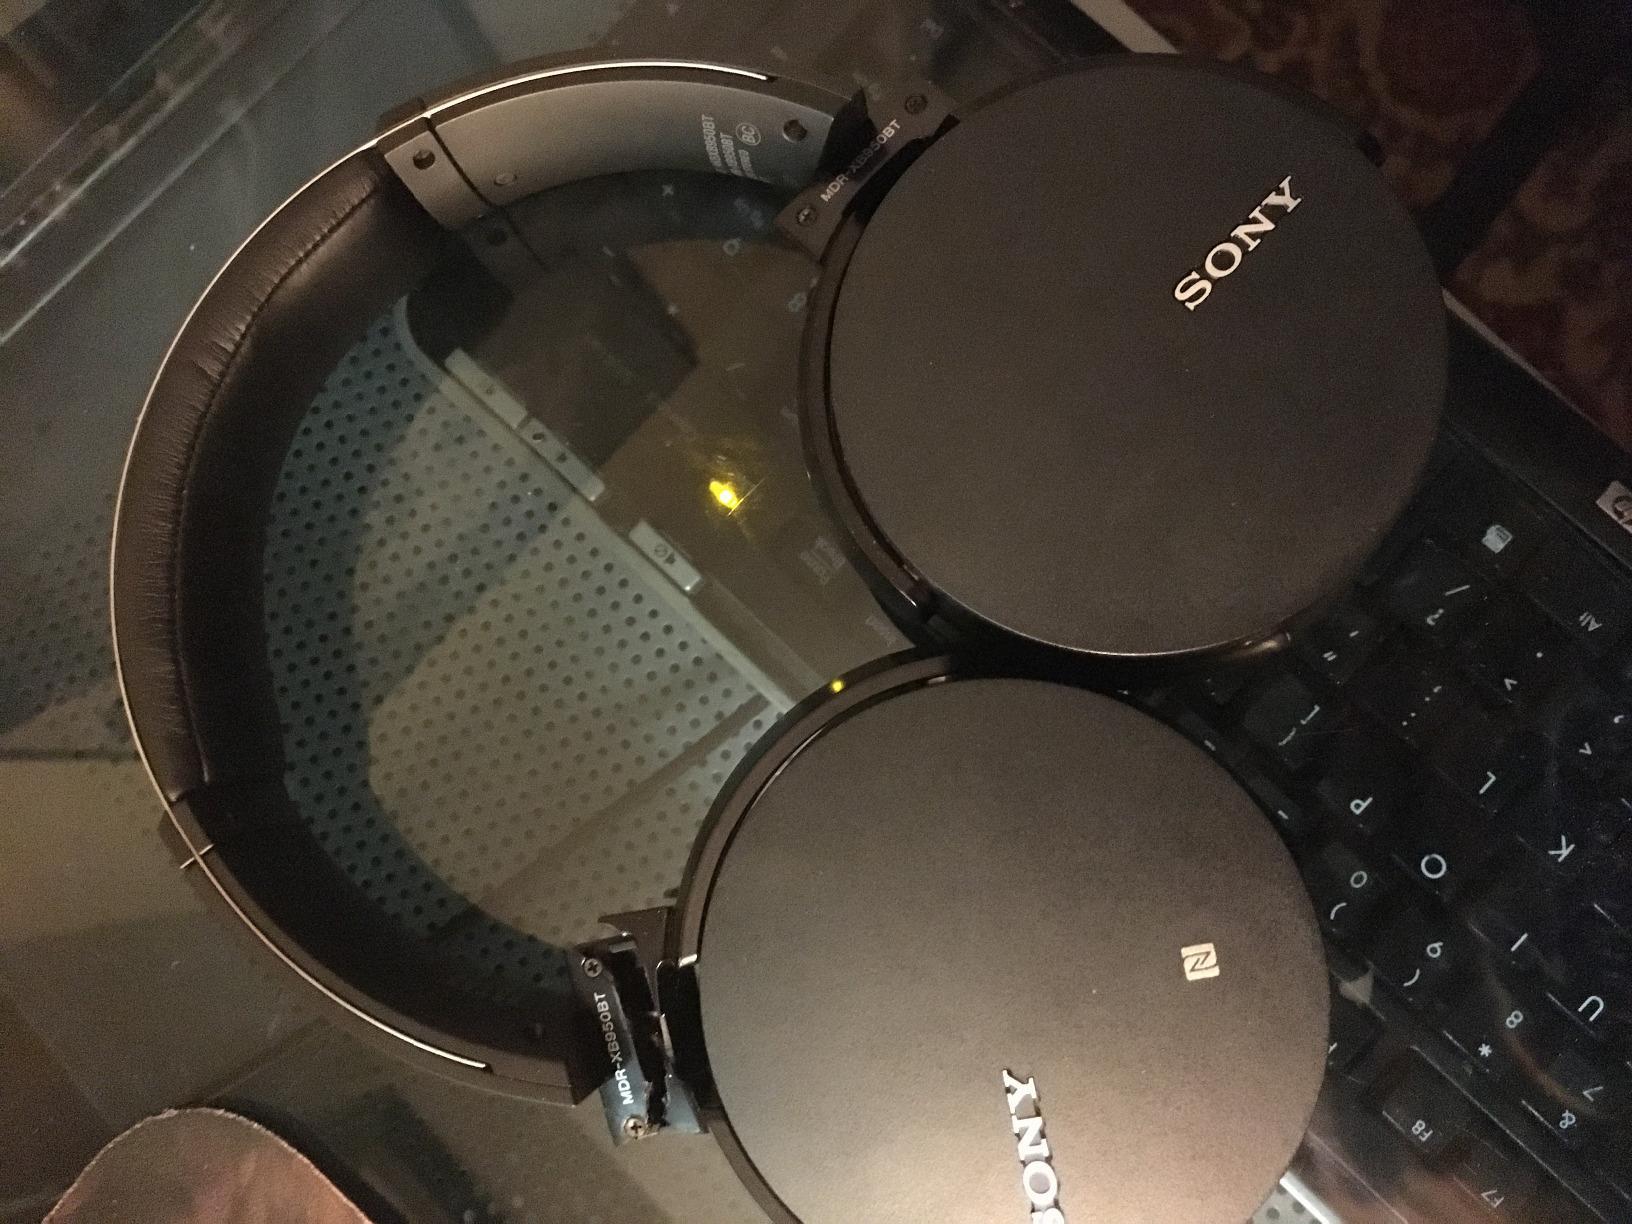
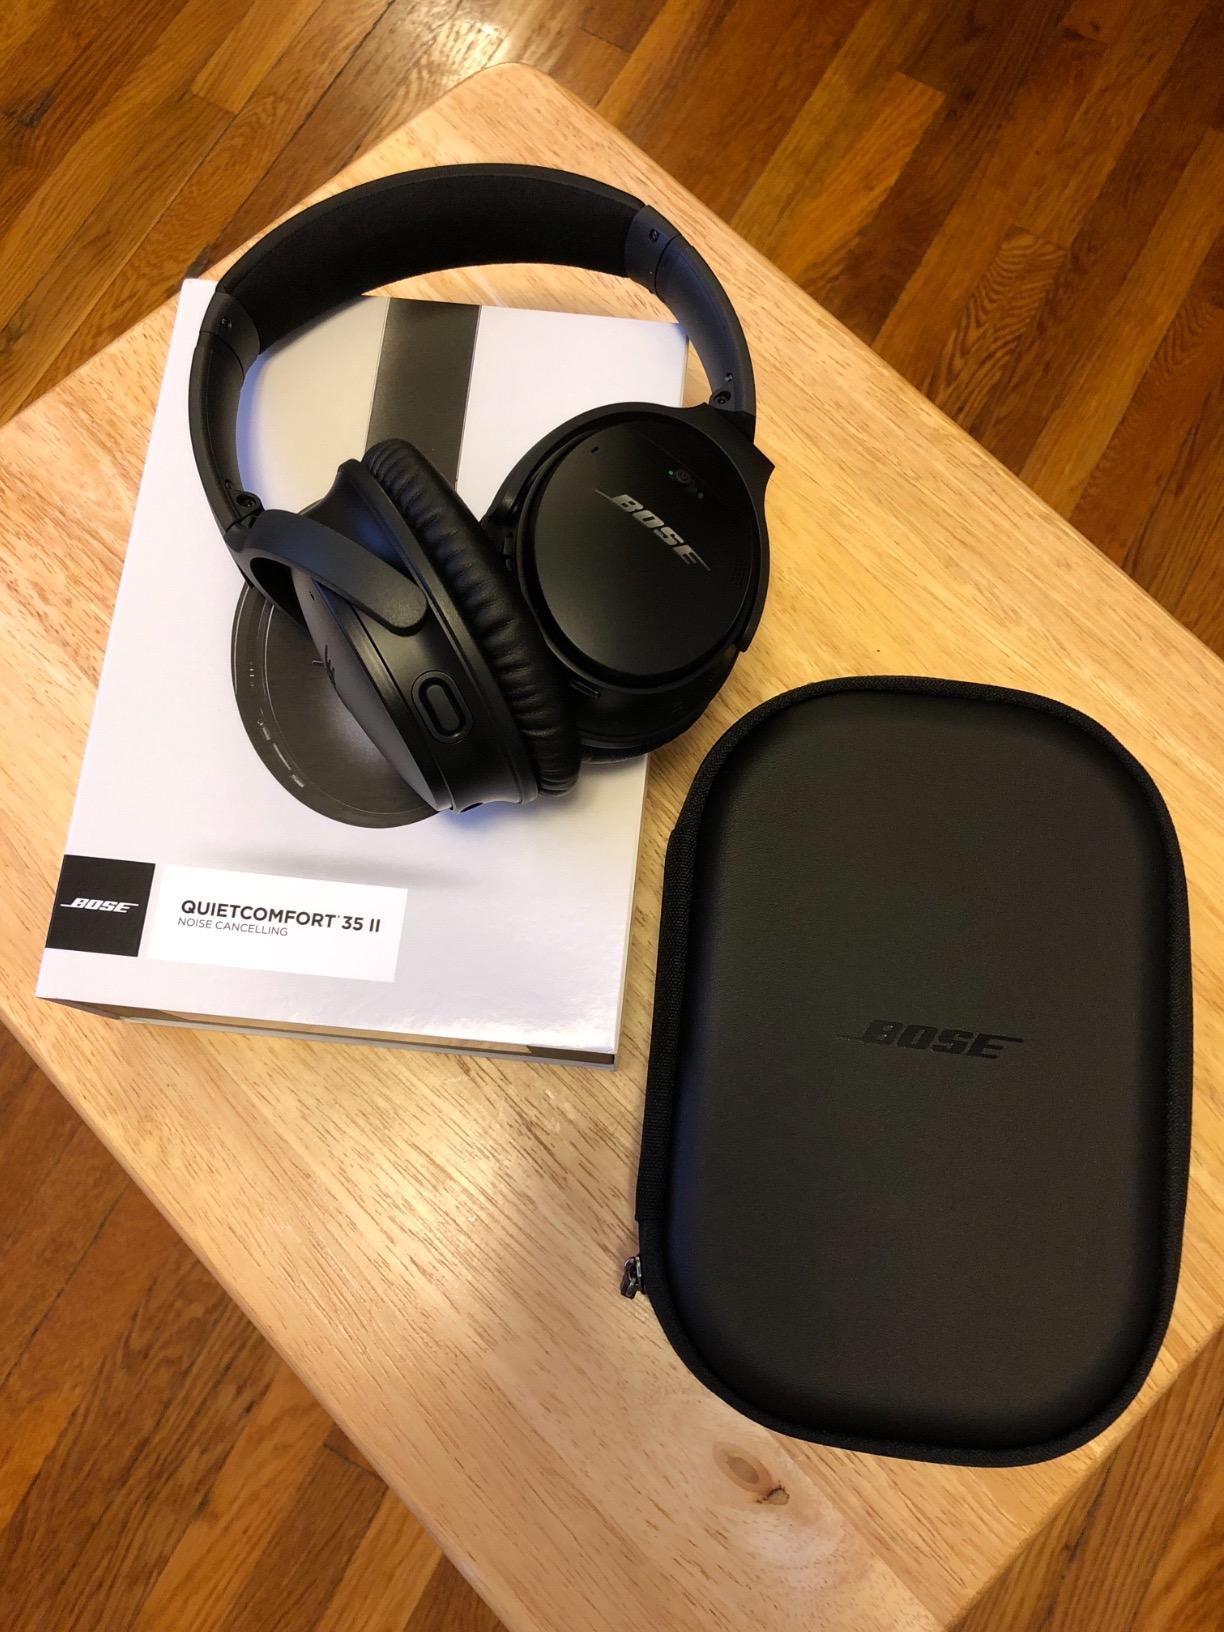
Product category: headphones
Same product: no